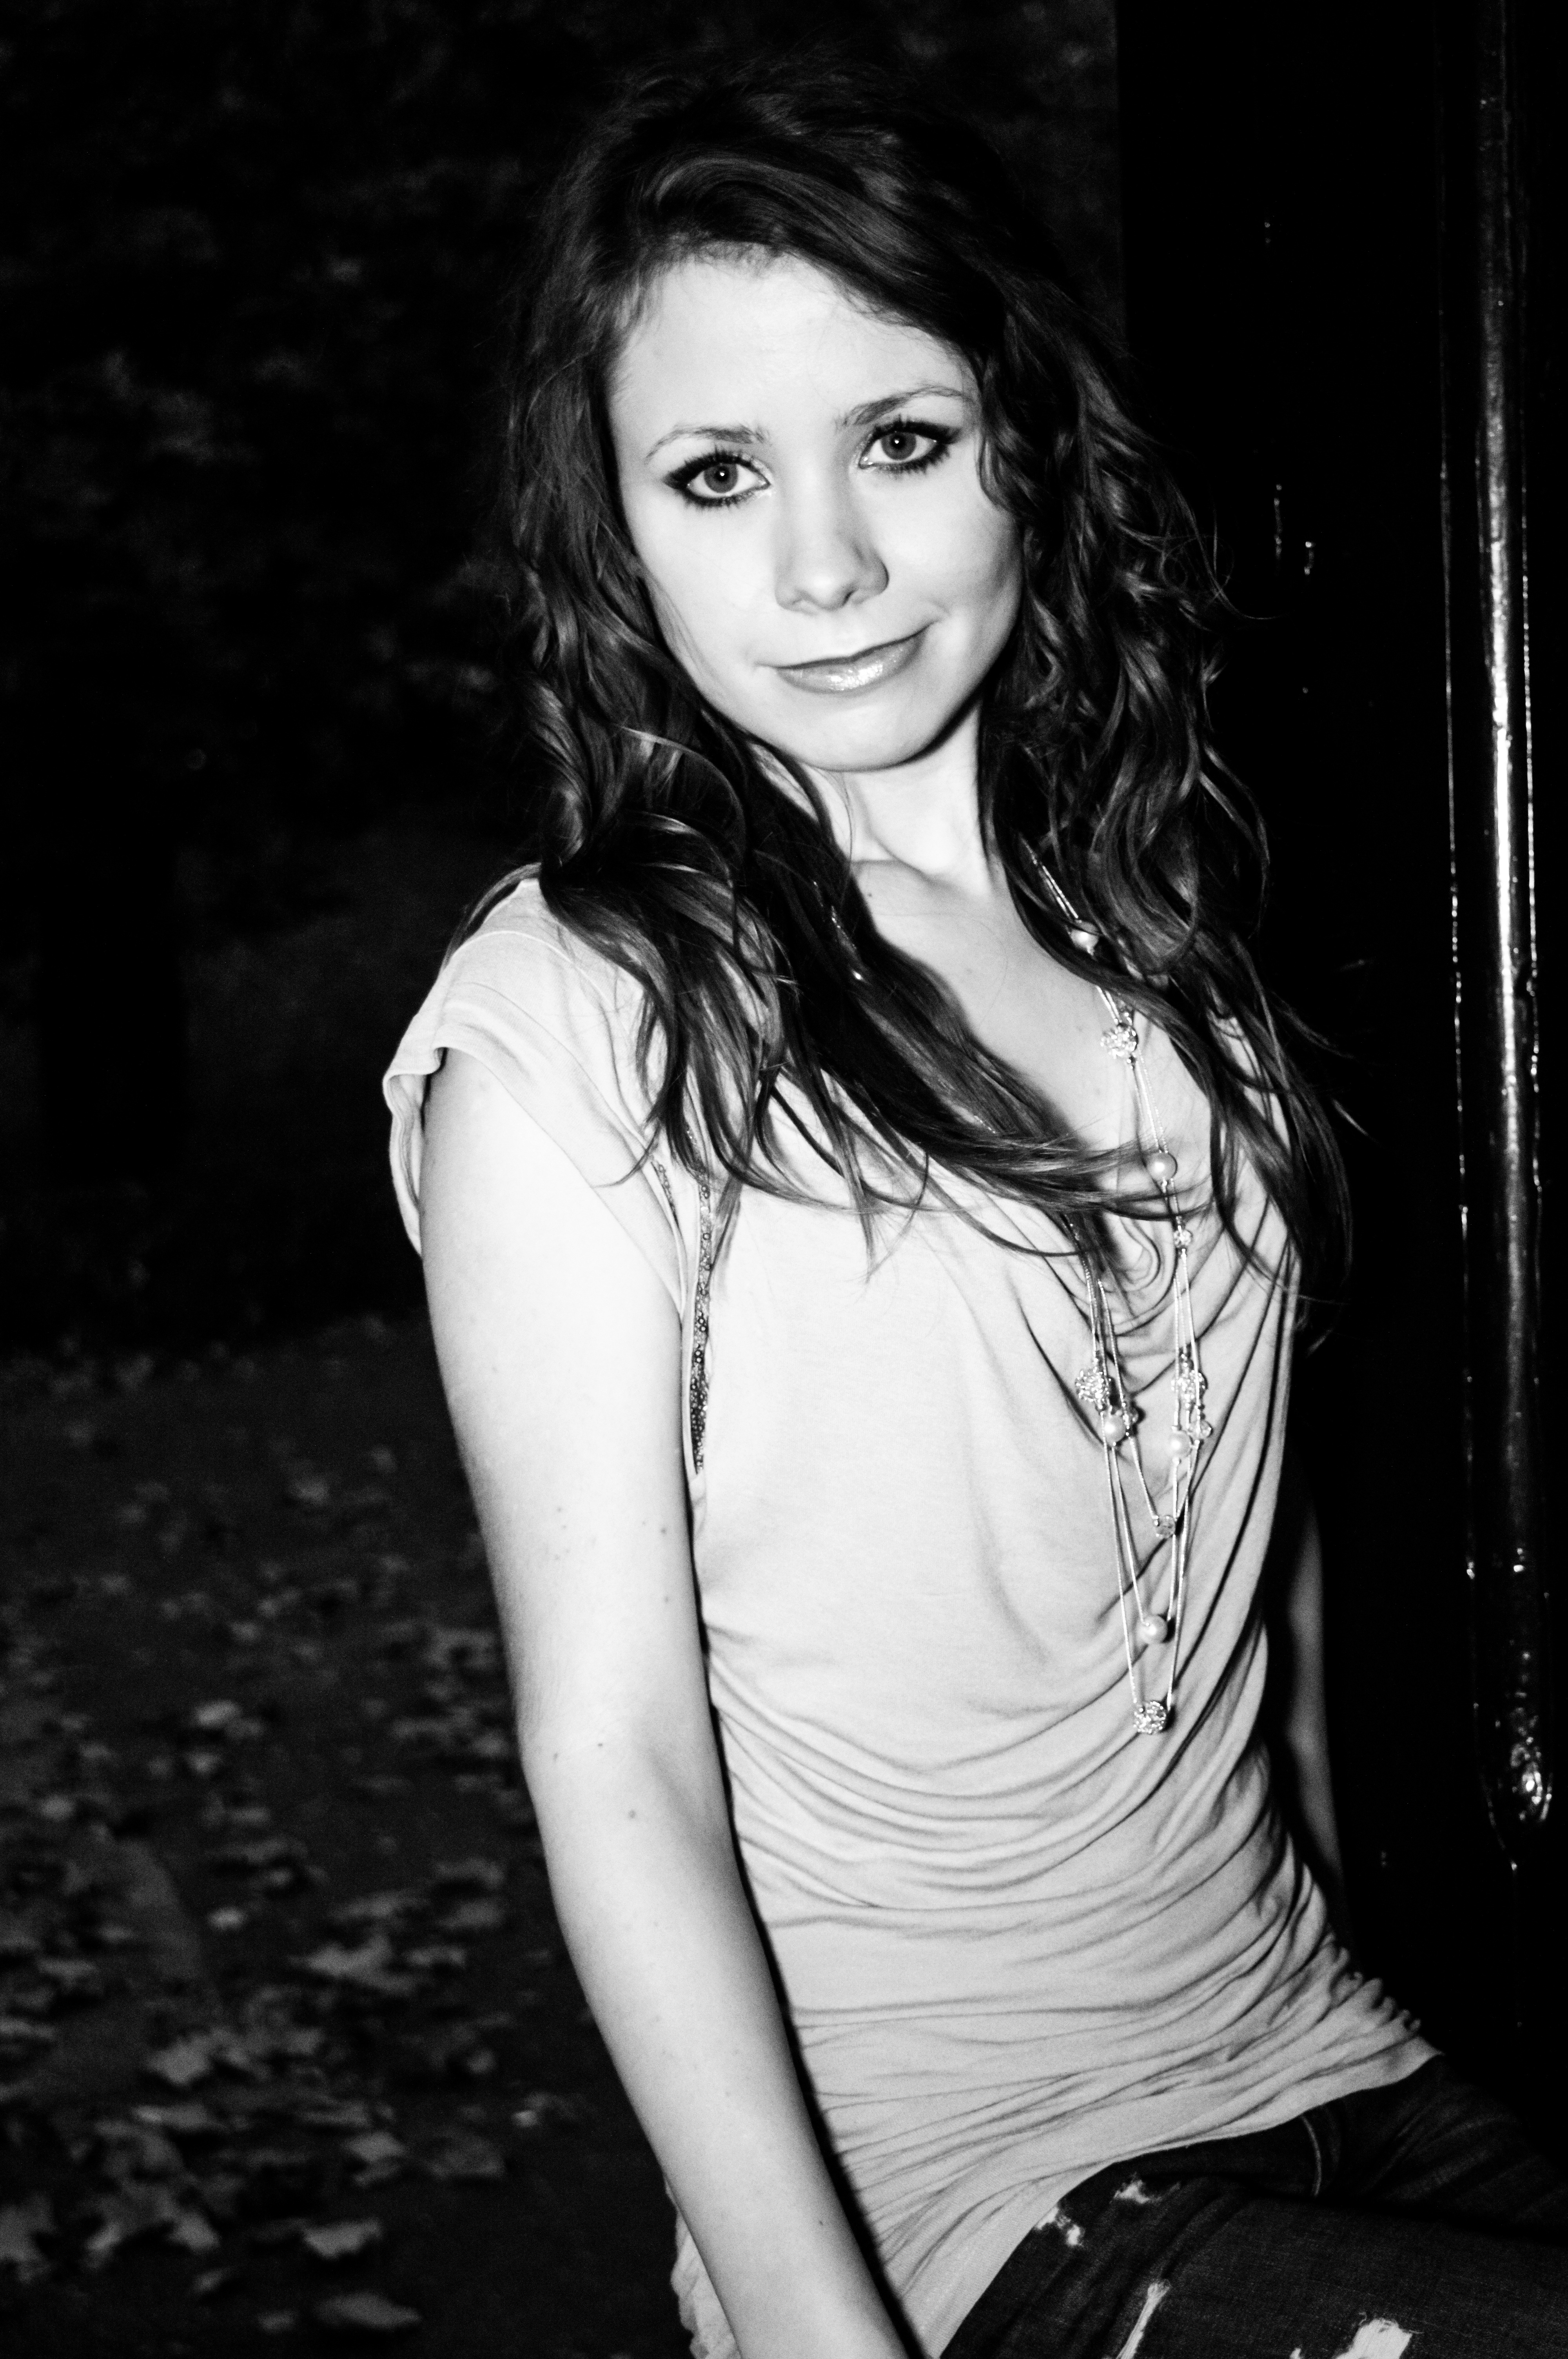
person, black and white, girl, woman, hair, white, photography, portrait, model, sitting, fashion, black, monochrome, lady, smile, long hair, photograph, beauty, beautiful, photo shoot, brown hair, monochrome photography, portrait photography, human positions, art model, supermodel